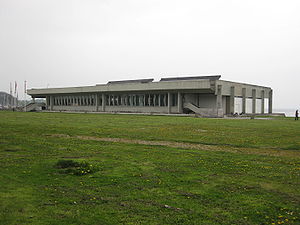
Fredede bygninger i Roskilde Kommune
Vikingeskibsmuseet i Roskilde, Danmark
Denne liste over fredede bygninger i Roskilde Kommune viser alle fredede bygninger i Roskilde Kommune, bortset fra kirker. Listen bygger på data fra Kulturarvsstyrelsen.